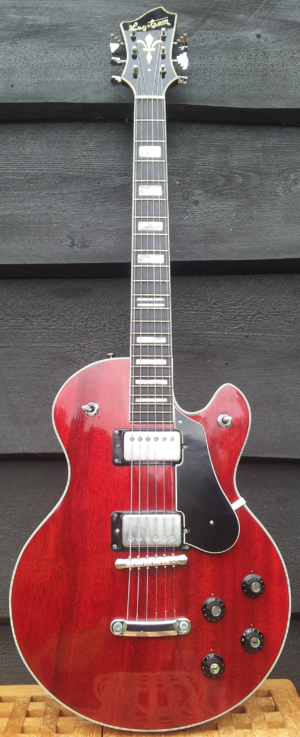
Hagström / Hagström-guitarer / Guitarer og deres produktionsår
Hagström Swede fra 1974 i Cherry Red finish.
Hagström er et verdenskendt svensk brand for musikinstrumenter og musikudstyr. Firmaet Albin Hagström, opkaldt efter grundlæggeren Albin Hagström, blev etableret i 1925.